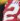
Number: 2